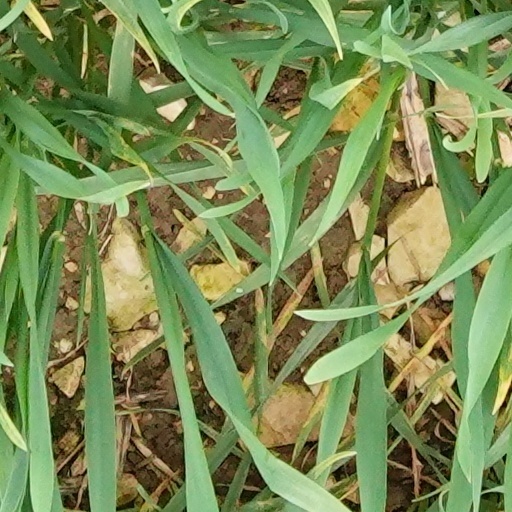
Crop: wheat